Homopus areolatus

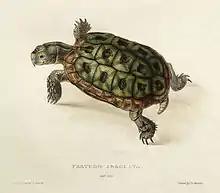
19th century plate from ""A Monograph of the Testudinata""

The common padloper is a small, rather flat tortoise. Its shell usually has varied colouration, ranging between olive-green and brown. The shields of the carapace are flat, with large raised areolae, and a thin black edging.